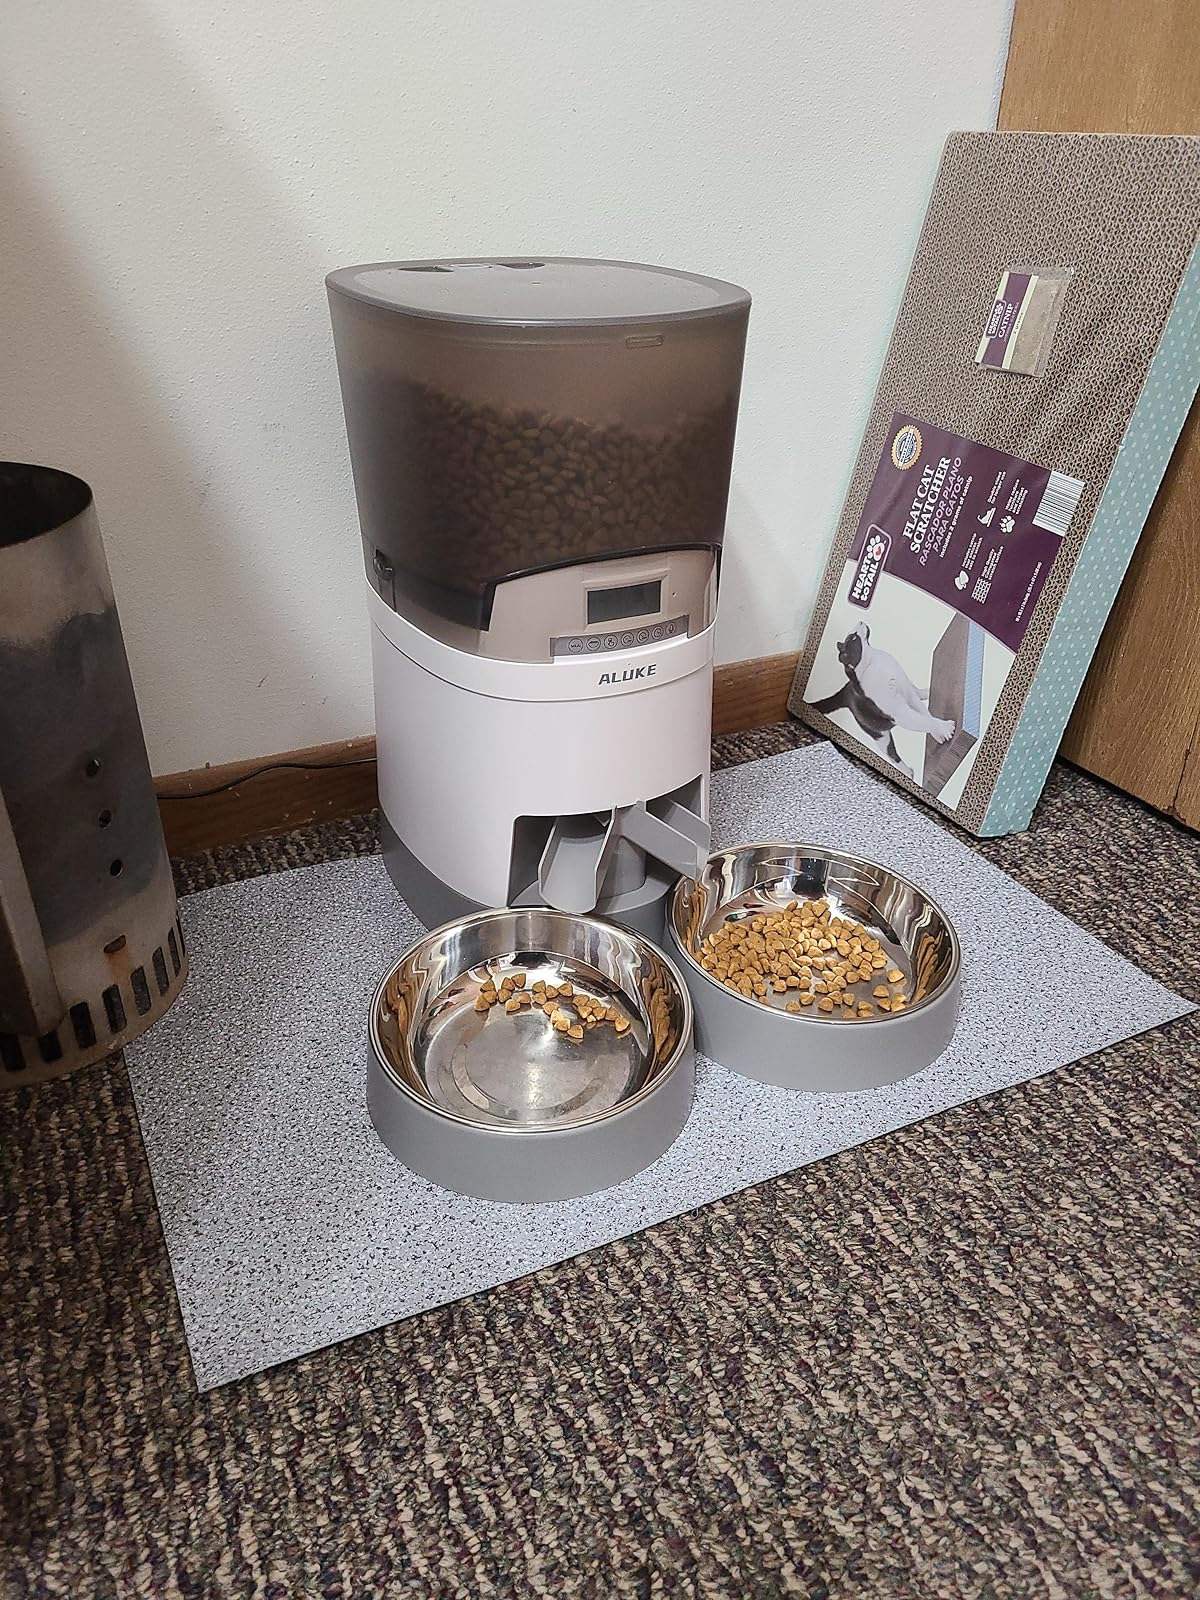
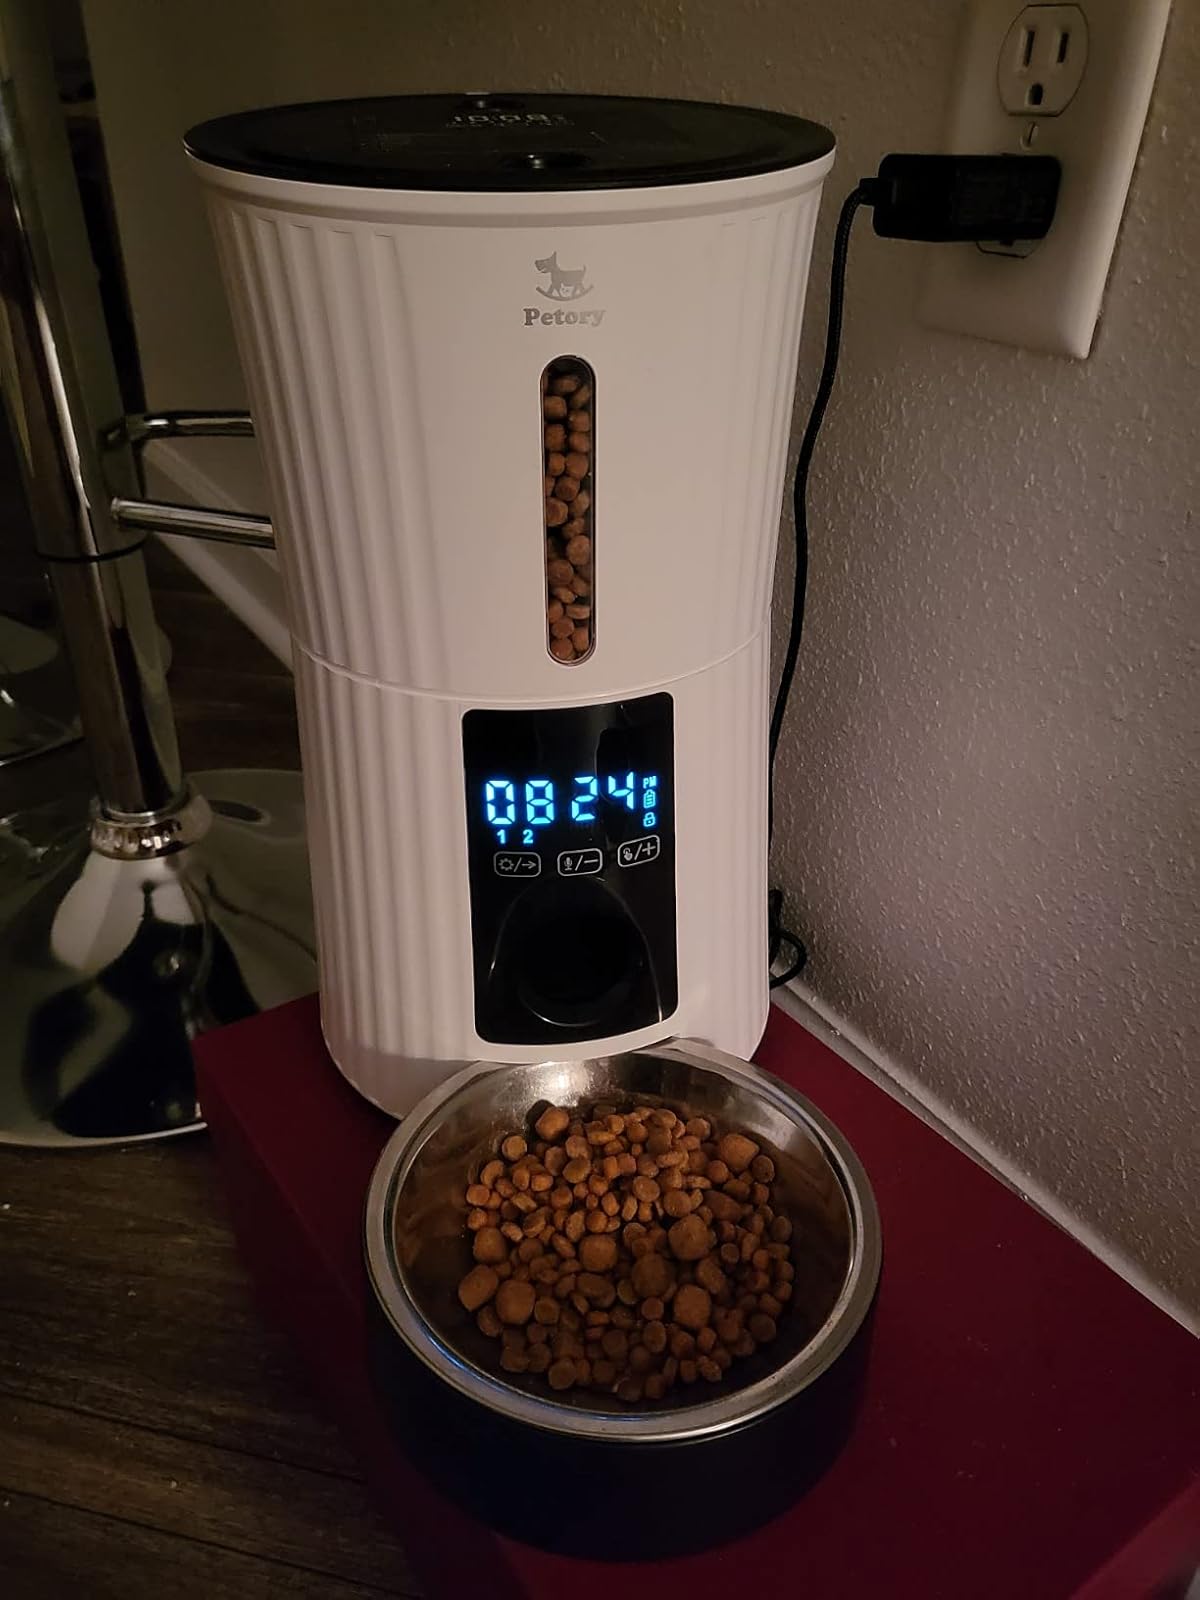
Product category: items_feeder
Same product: no